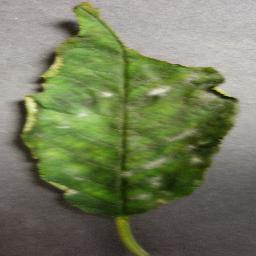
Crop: cherry
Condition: (including_sour)_powdery_mildew